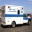
Label: ambulance